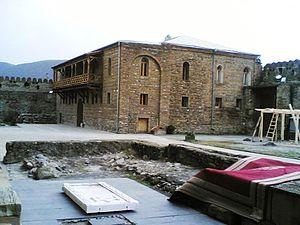
La cathédrale de Svétitskhovéli ou Svétitskhovéli est un monument du XIᵉ siècle de l'architecture géorgienne. Avec ses 54 m de haut, cette église, construite sur un plan cruciforme à trois nefs et surmontée d'une haute coupole, compte parmi les plus grandes cathédrales historiques de Géorgie, aux côtés de celles de Bagrati, Oshki et Alaverdi. Elle se situe à Mtskheta, une des plus vieilles villes de Géorgie et antique capitale du royaume d'Ibérie.